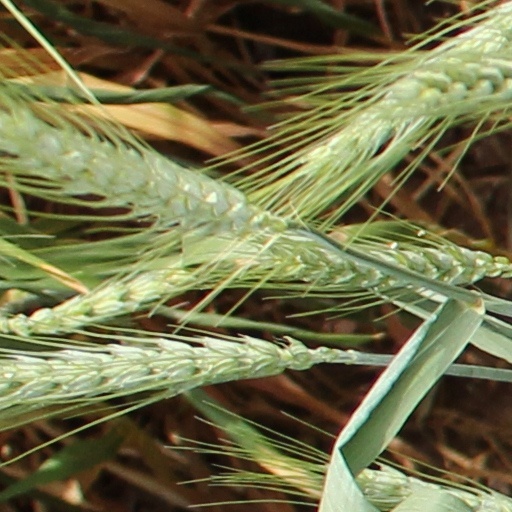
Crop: wheat